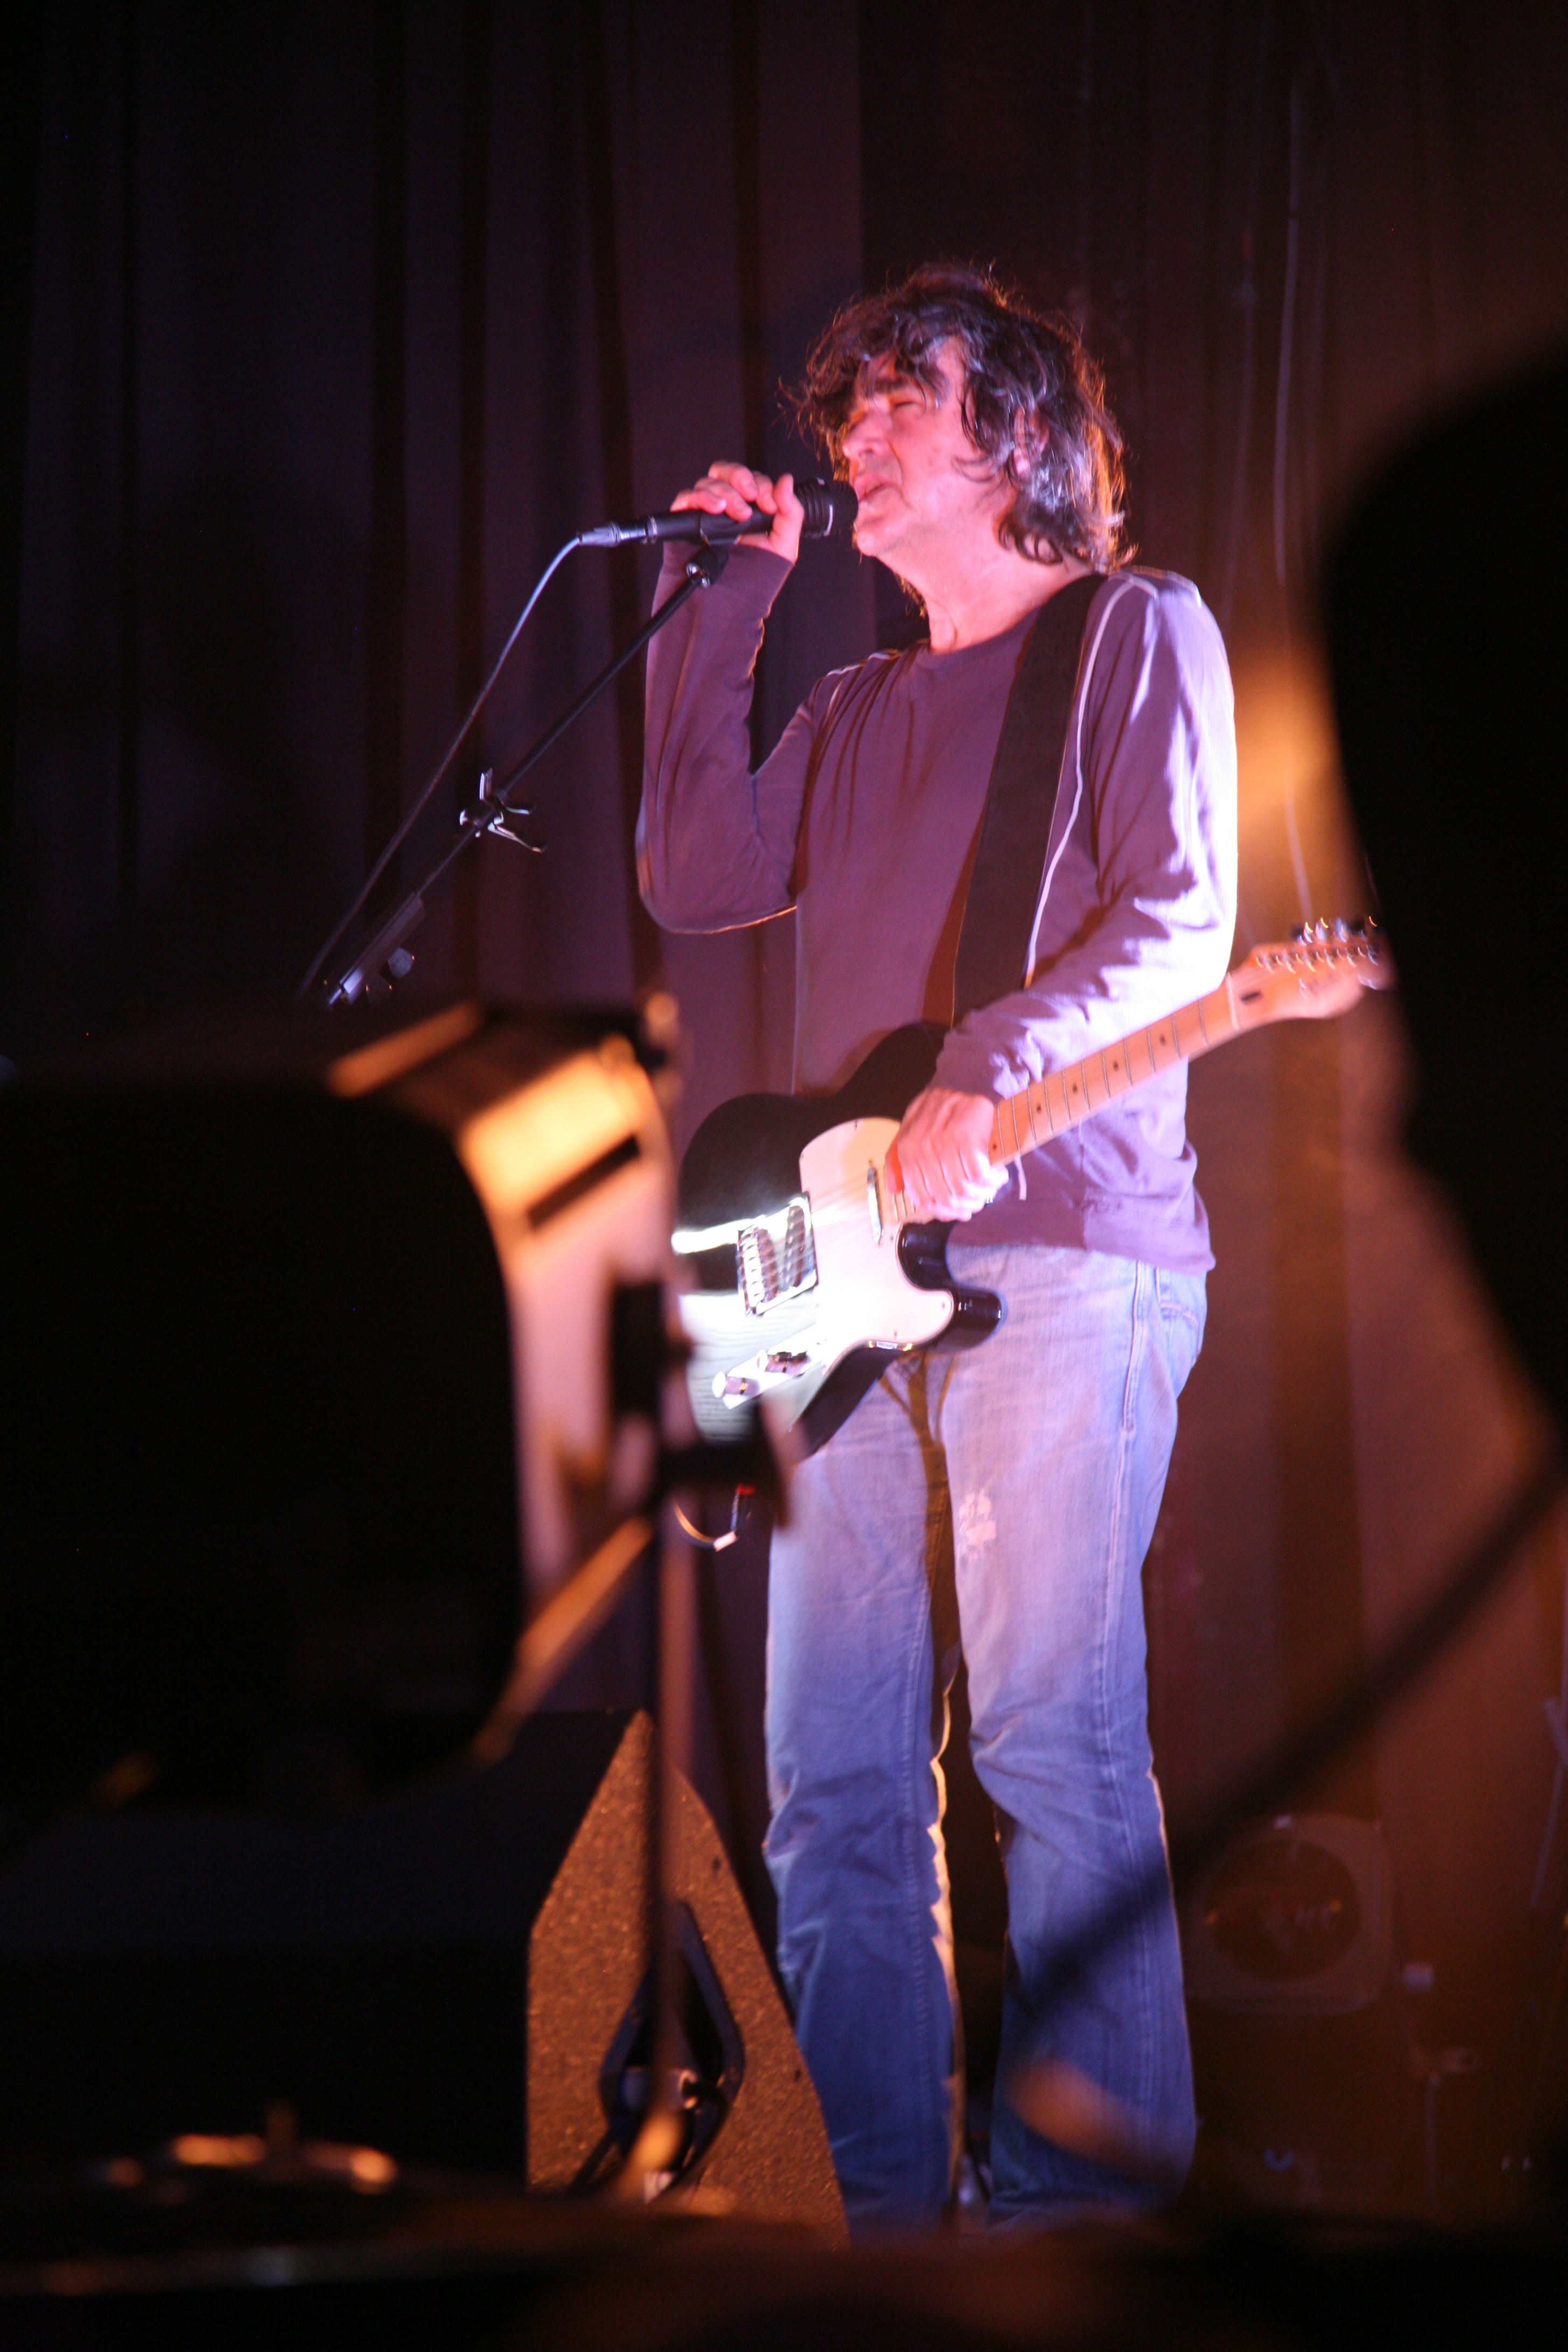
music, concert, musician, performance art, stage, performance, singing, guitarist, entertainment, murat, jeanlouismurat, villierssurmarne, festivaldemarne, fredjimenez, stephanereynaud, brunoclavaizolle, performing arts, musical theatre